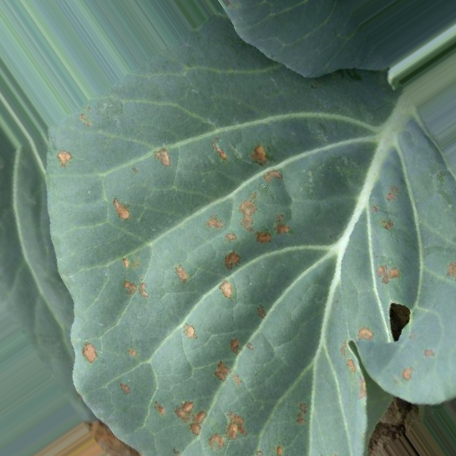
Label: Downy Mildew